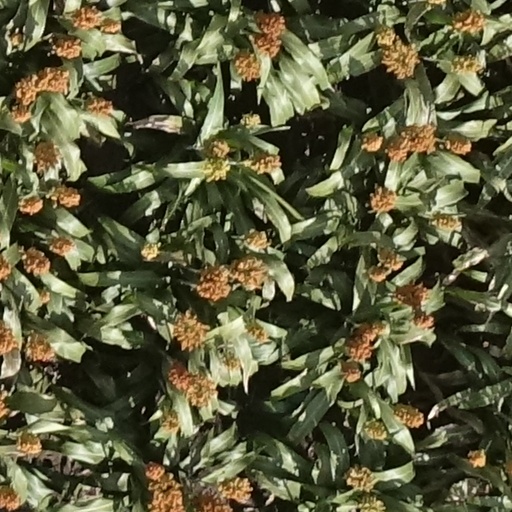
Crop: sorghum